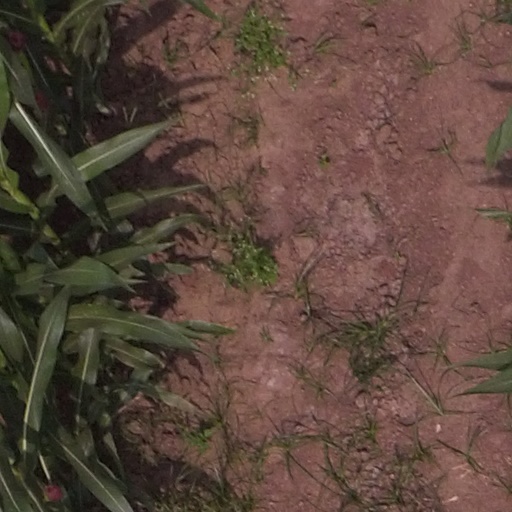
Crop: maize; corn